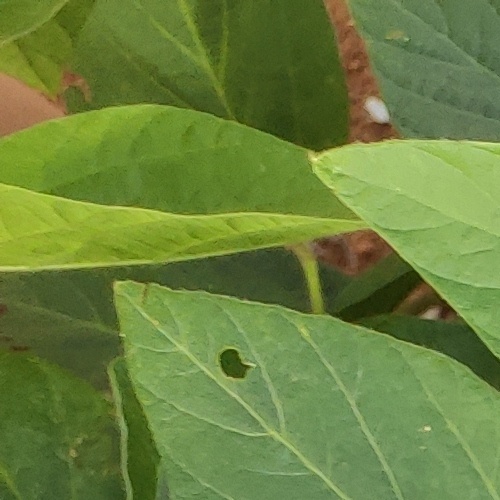
Label: Diabrotica_speciosa